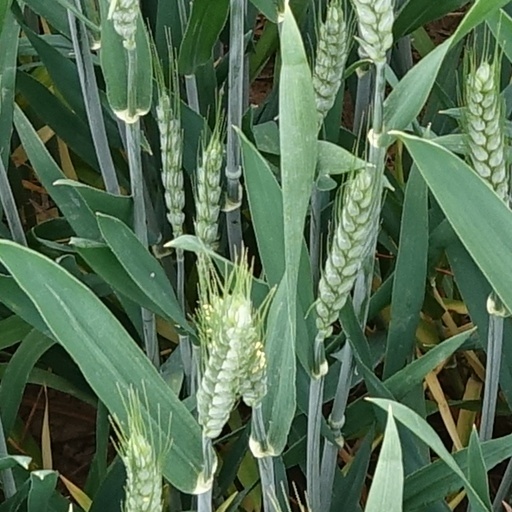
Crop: wheat